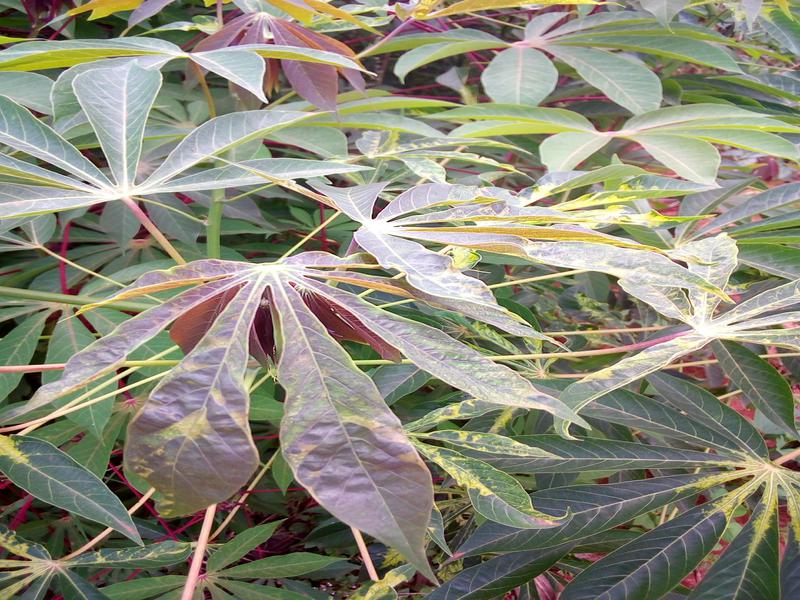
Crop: cassava
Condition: mosaic_disease